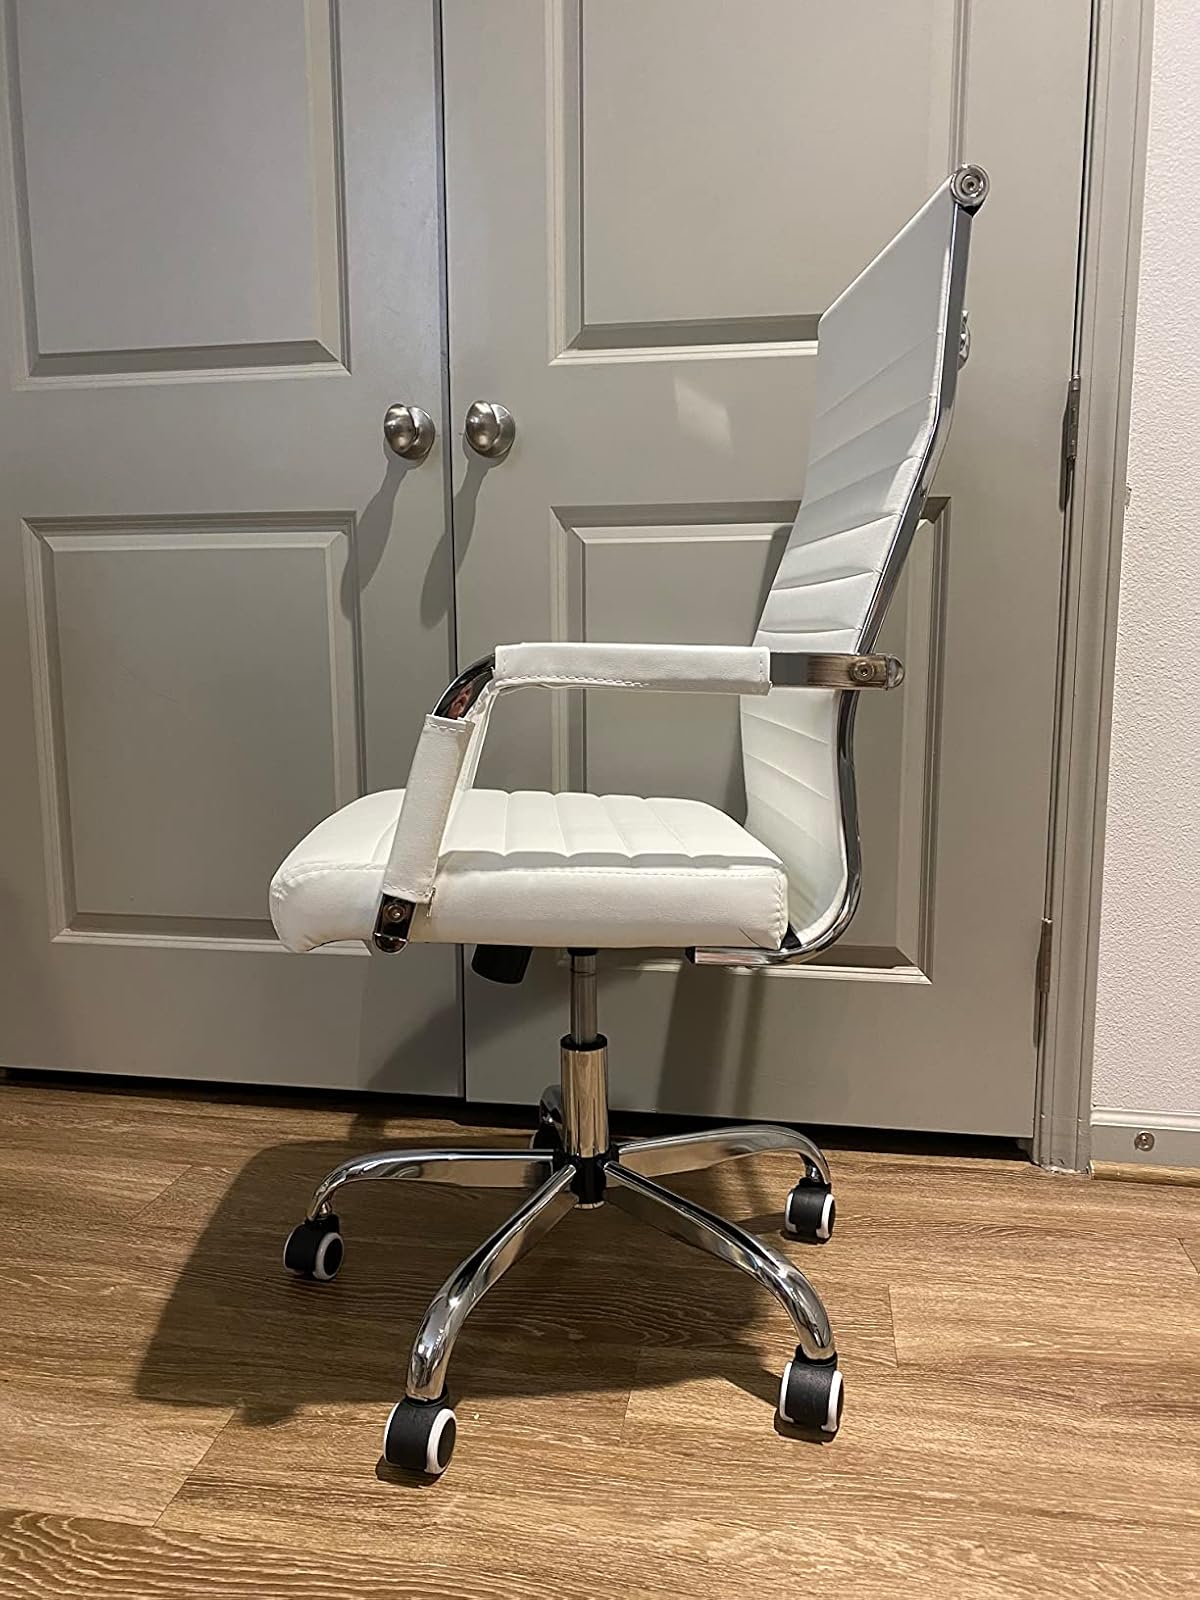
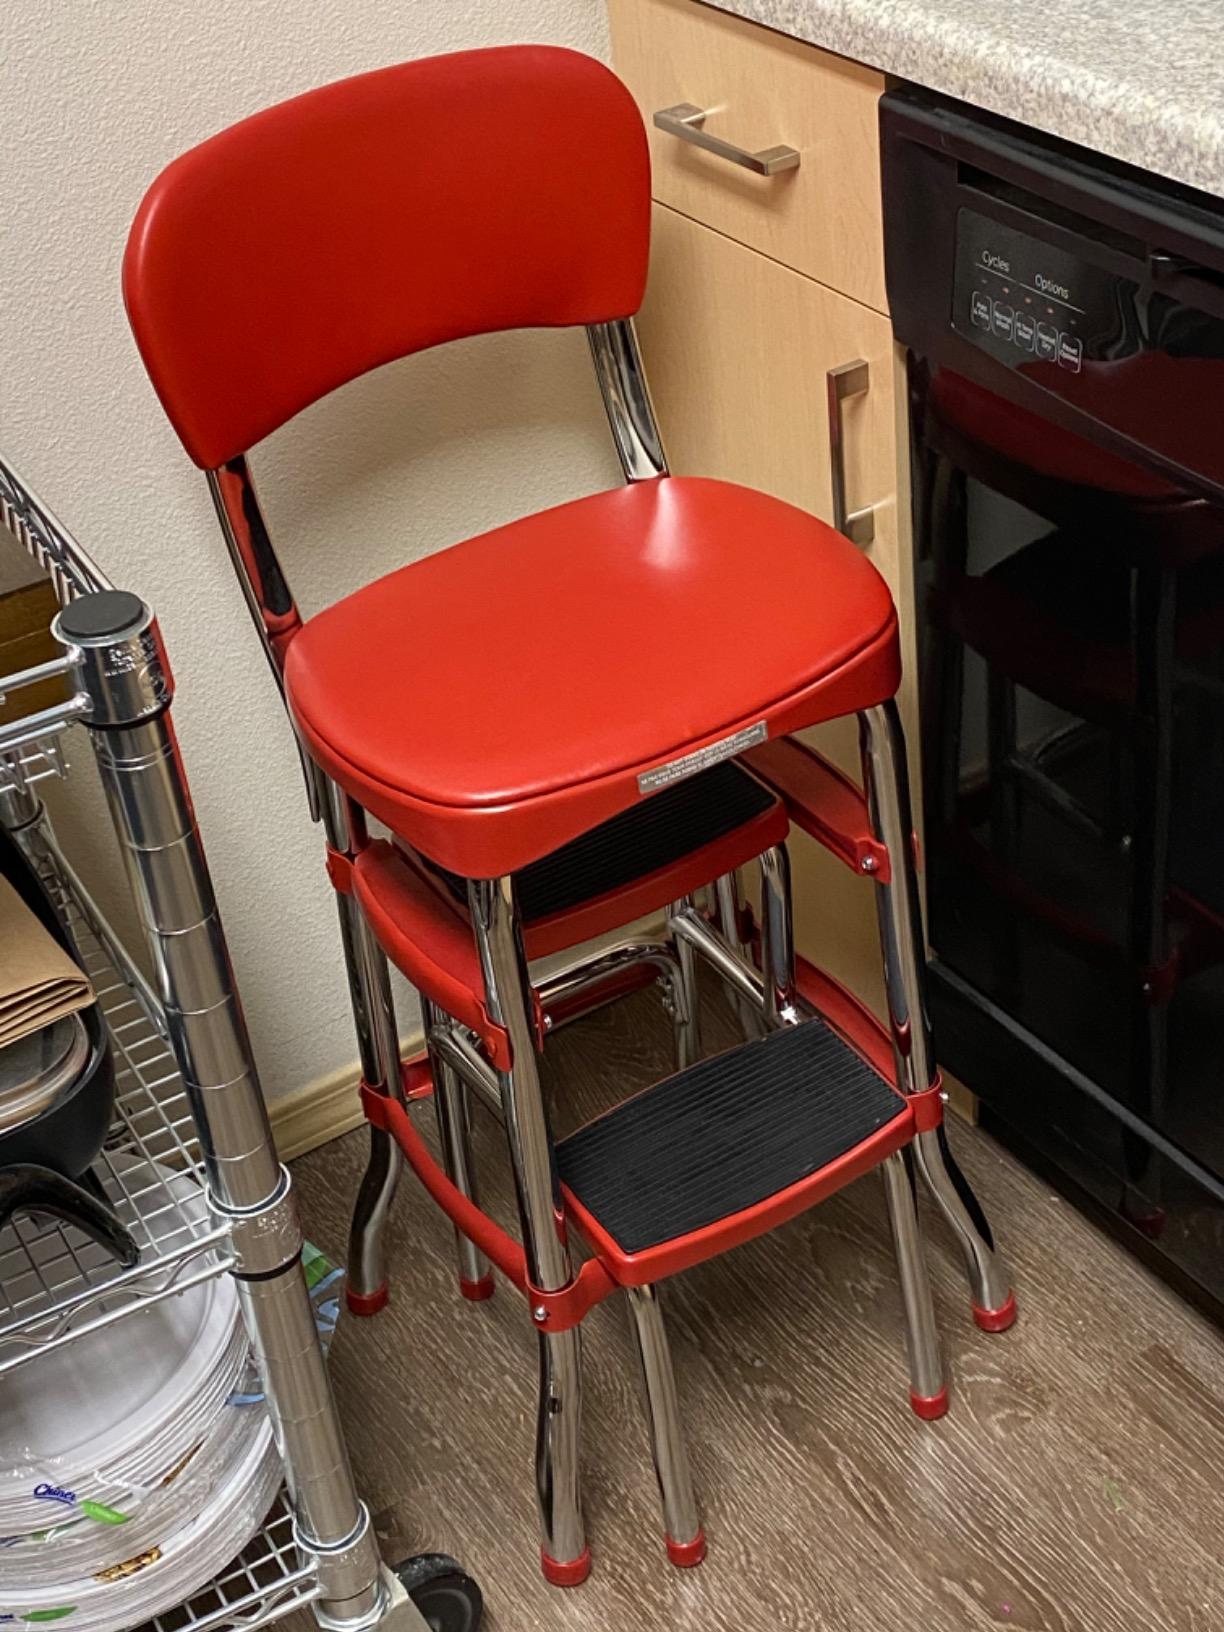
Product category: items_chair
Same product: no